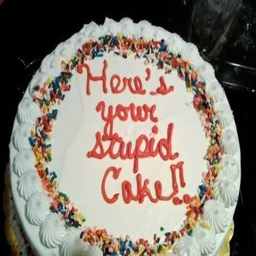
funny texts for a cake